Grey's Monument

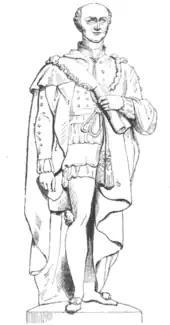
Illustration of the statue published in "The Mirror of Literature, Amusement, and Instruction" in 1838.

Grey's Monument was erected in recognition of the tenure of Charles Grey as Prime Minister. Earl Grey represented Northumberland in Parliament from the age of 22. He was made First Lord of the Admiralty in 1806, and later Leader of the House of Commons. In 1830 he was invited to form a government and became Prime Minister. It was during his time as Prime Minister that he passed the Reform Act 1832, which brought about constituency reform and extended the right to vote. Grey's Monument was constructed when Grey was still alive and had retired from politics.